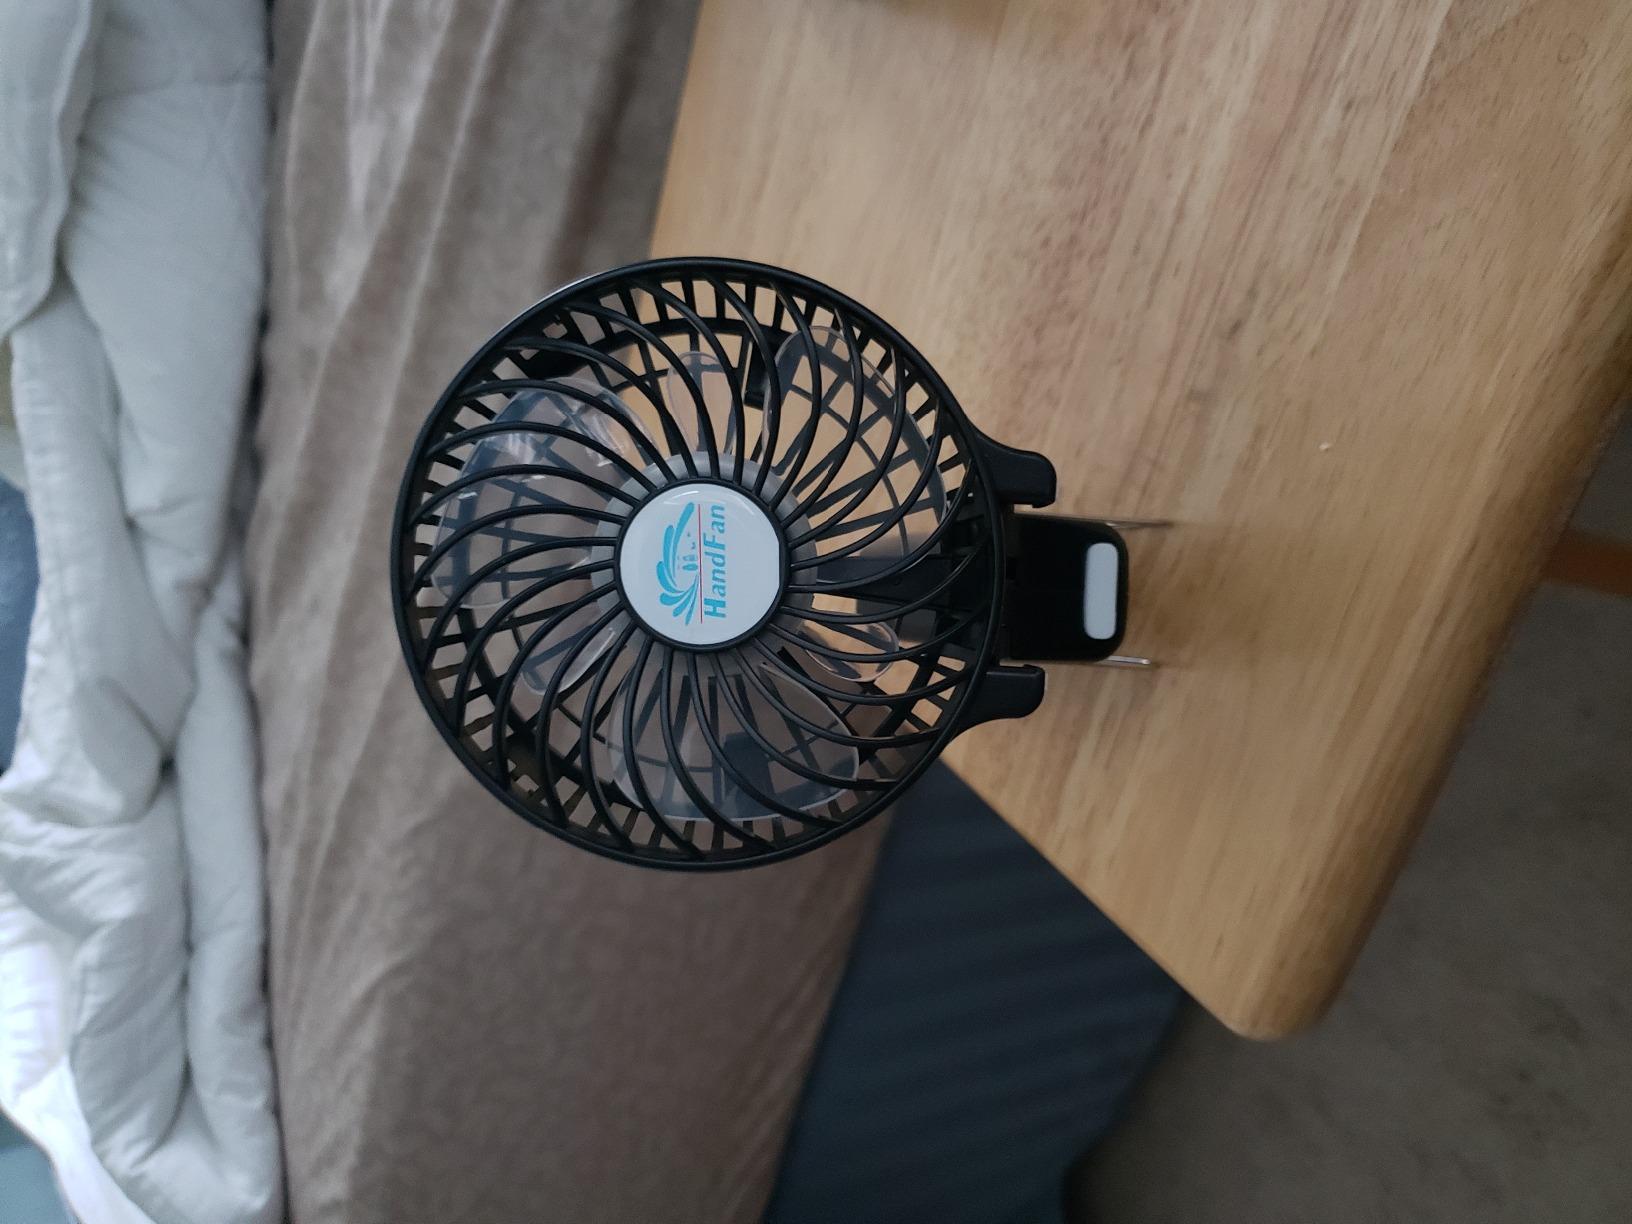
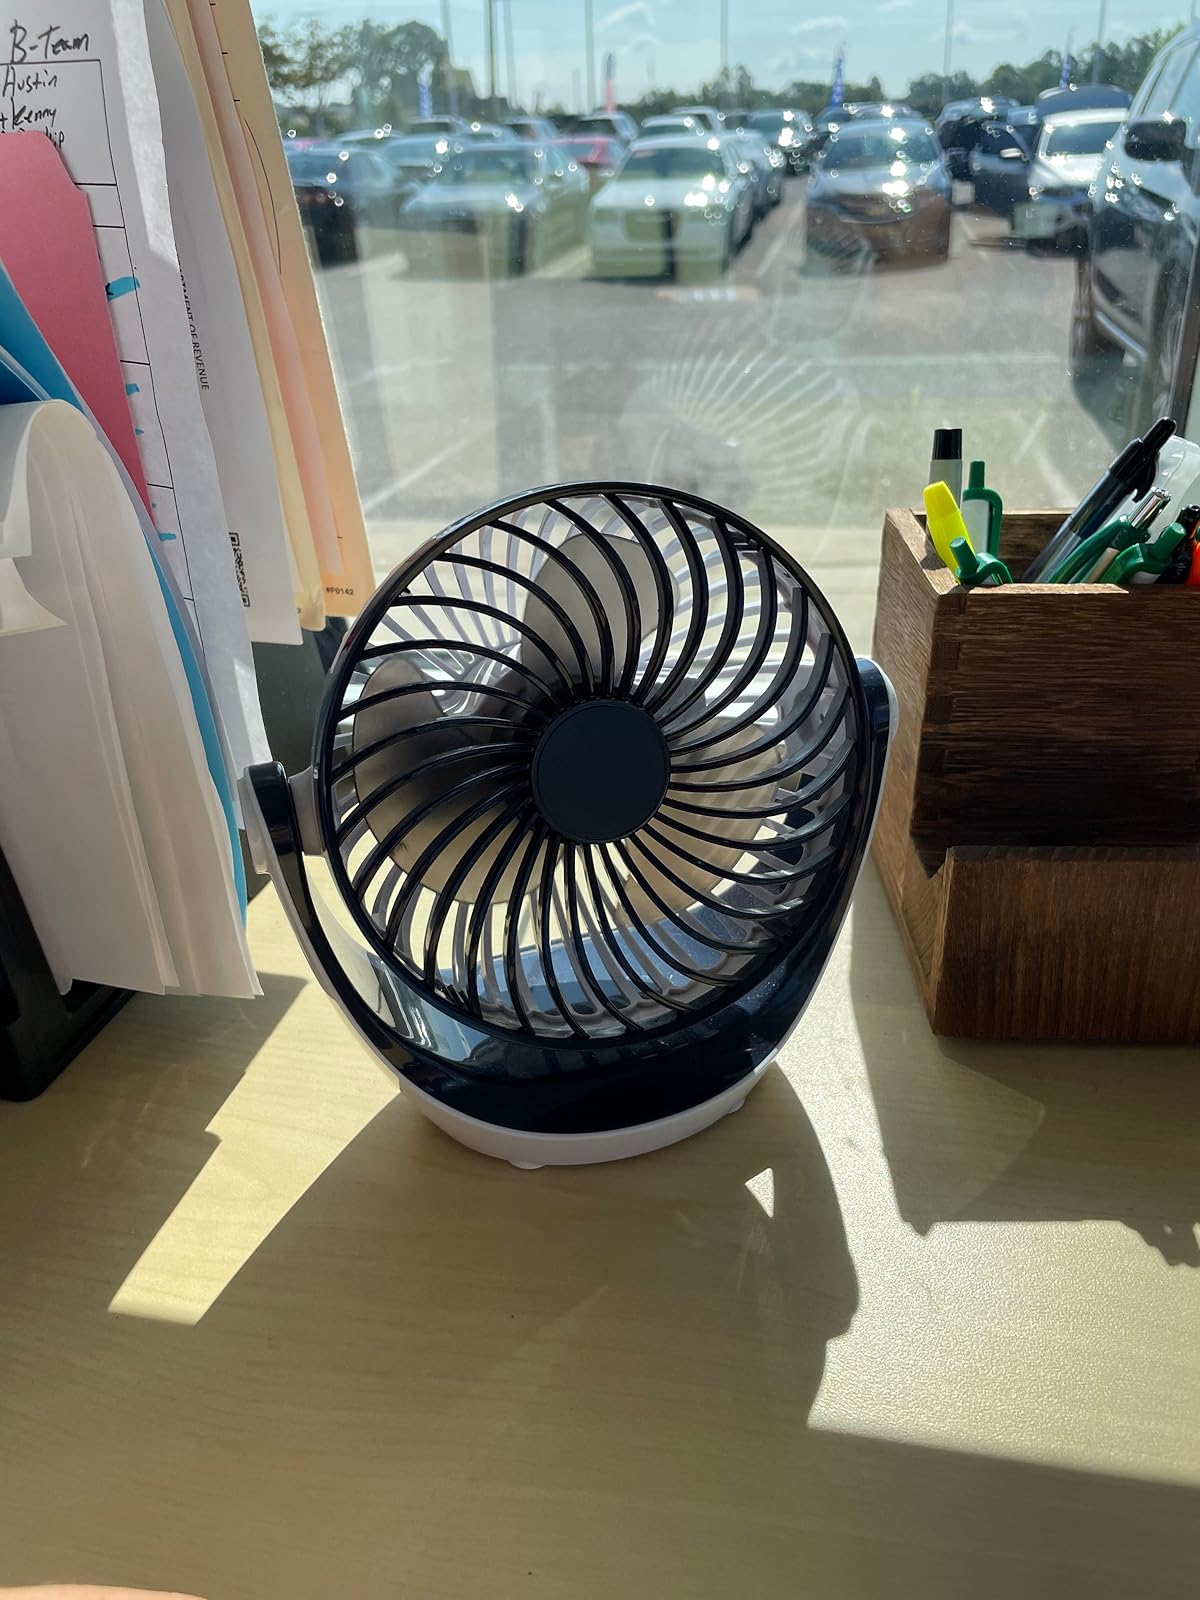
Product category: fan
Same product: no